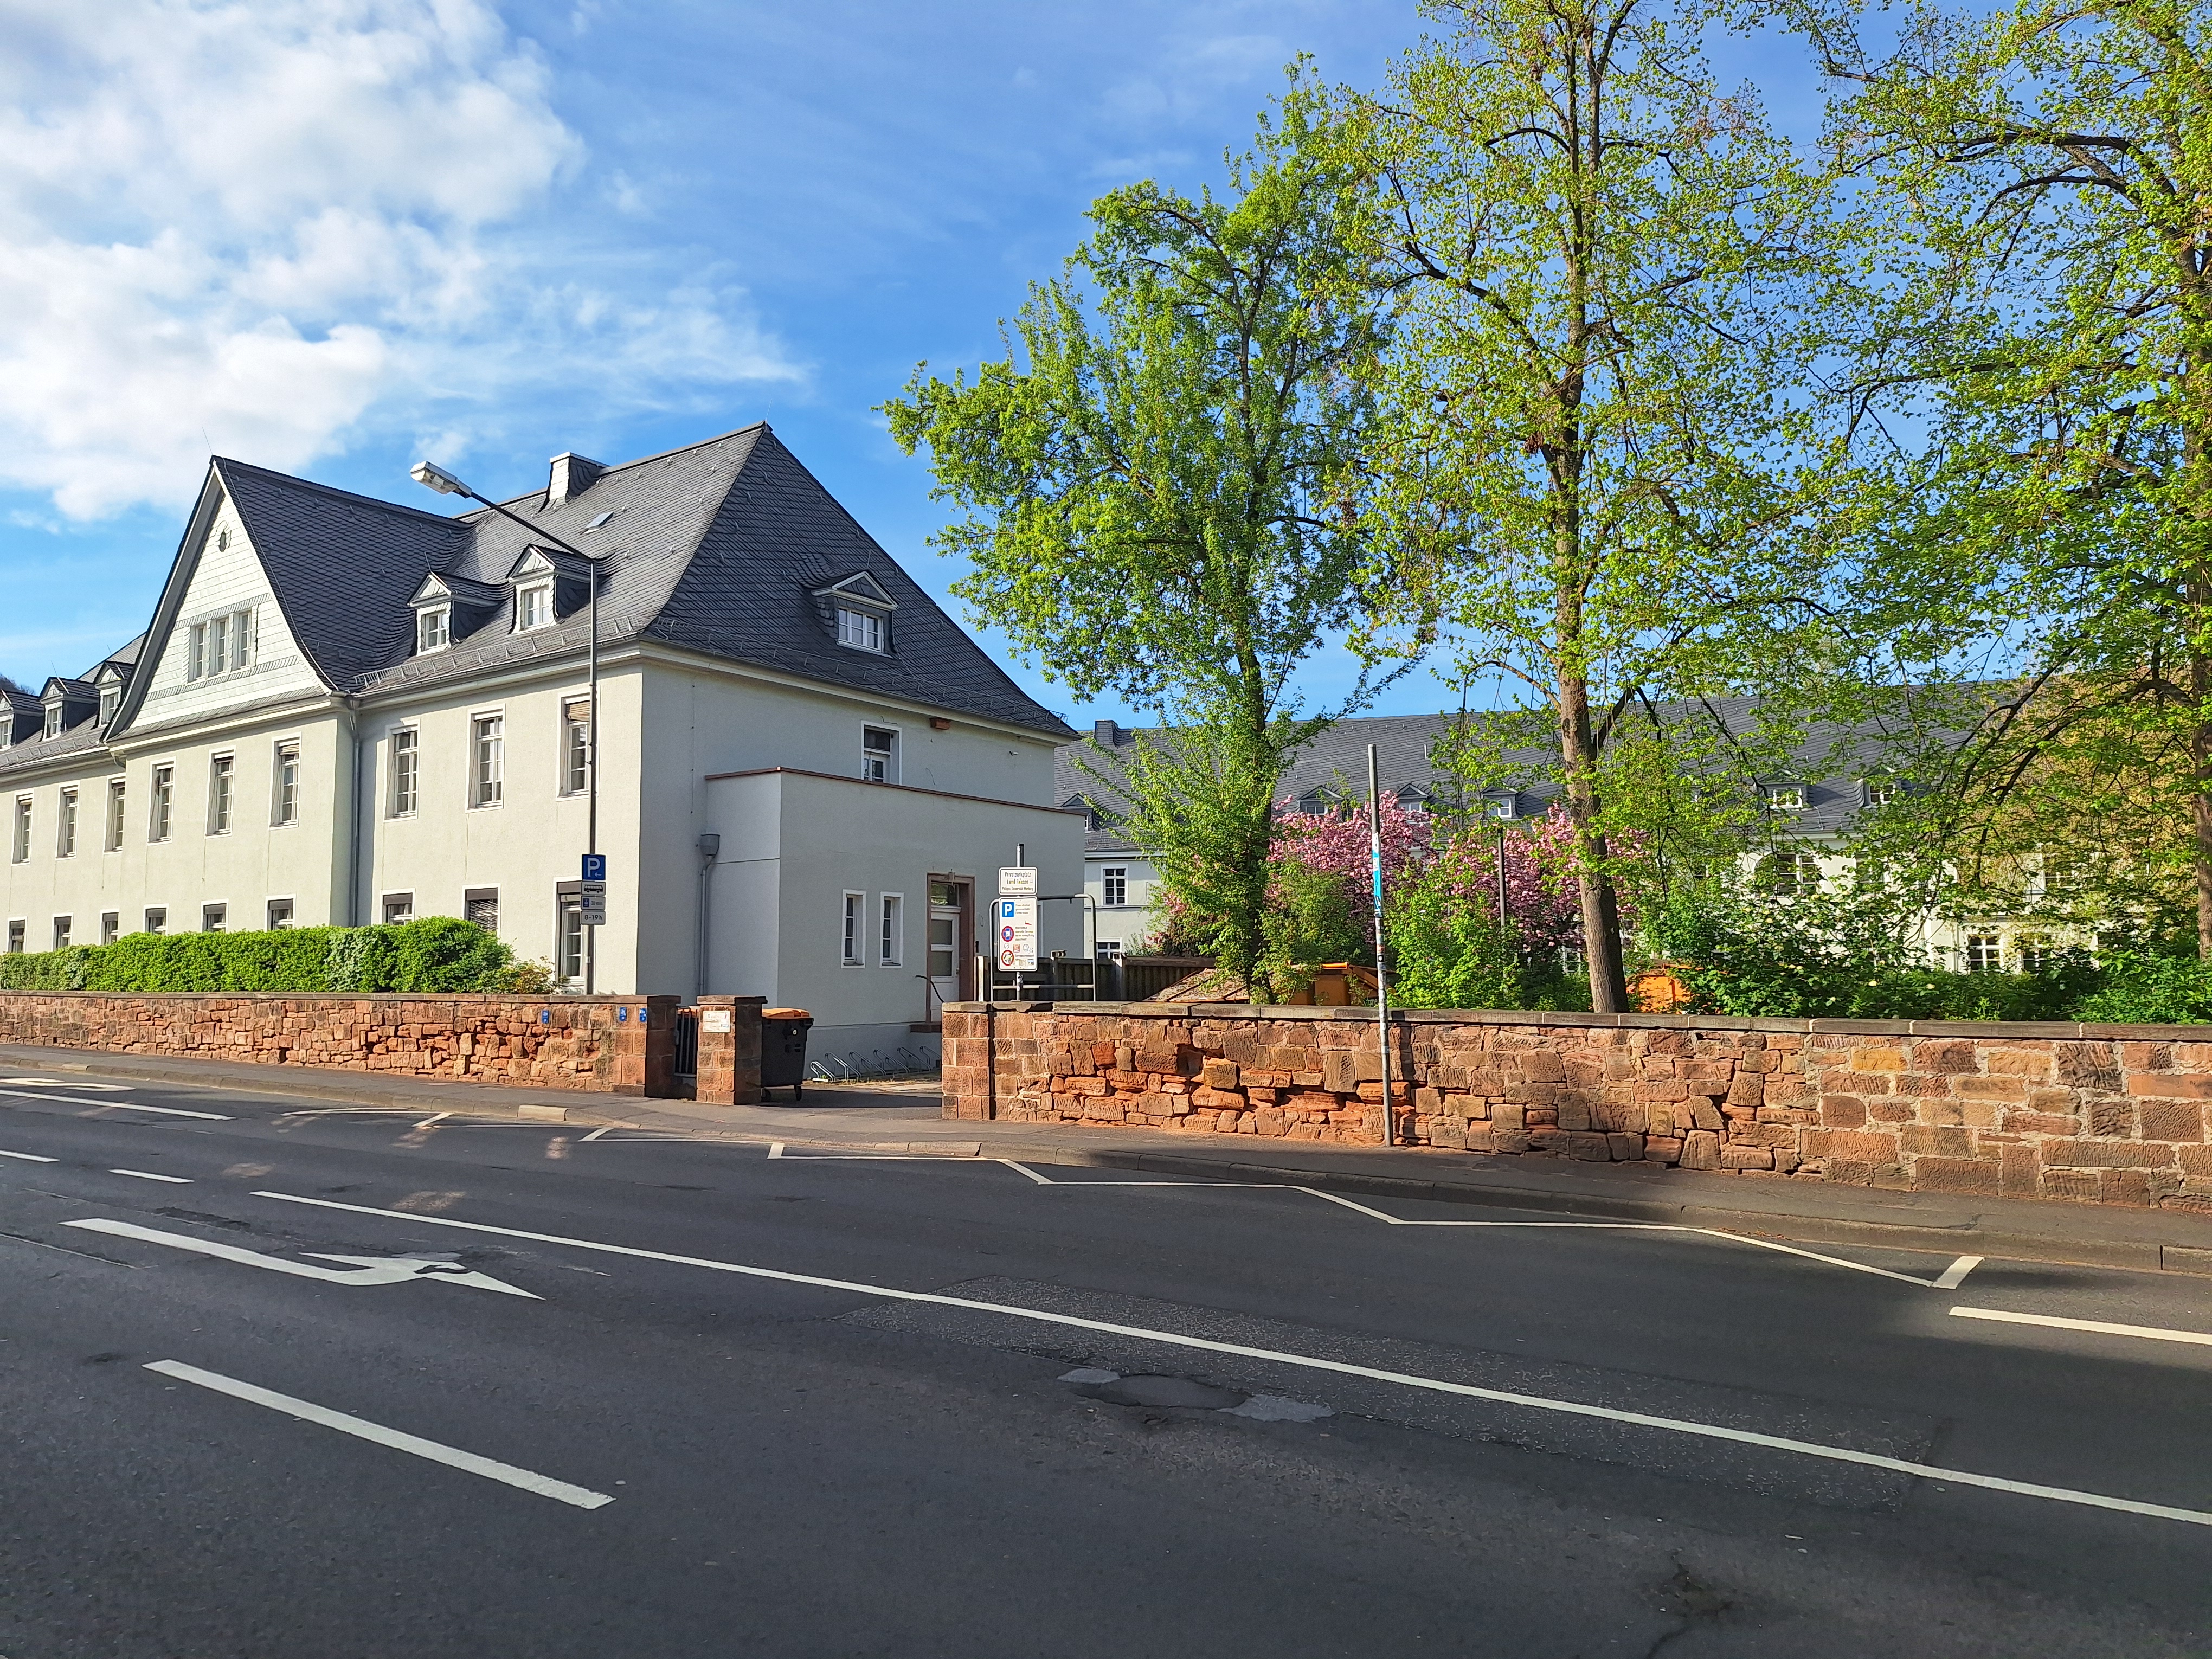
Building: Deutschhausstraße 12